John Churchill, 1st Duke of Marlborough

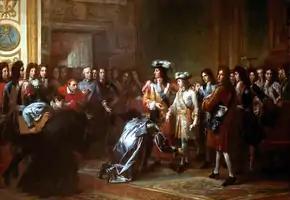
Philip of Anjou proclaimed Philip V of Spain, 16 November 1700

Marlborough's first official act was to assist in the remodeling of the army – the power of confirming or purging officers and men allowed the Earl to build a new patronage network that would prove beneficial over the next two decades. His task was urgent, for less than six months after James II's departure, England joined the war against France as part of a powerful coalition aimed at curtailing the ambitions of Louis XIV. With his experience it was logical that Marlborough took charge of the 8,000 English troops sent to the Low Countries in the spring of 1689; yet throughout the Nine Years' War (1688–97) he saw only three years service in the field, and then mostly in subordinate commands. However, at the Battle of Walcourt on 25 August 1689 Marlborough won praise from the Allied commander, Prince Waldeck – "despite his youth he displayed greater military capacity than do most generals after a long series of wars ... He is assuredly one of the most gallant men I know".